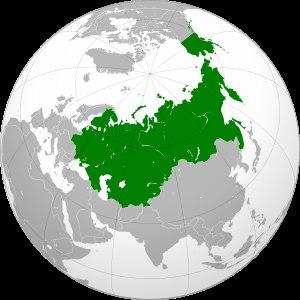
L’histoire de la Russie en tant qu'État actuel commence en 1991 avec la dislocation de l'URSS, mais elle fait suite à une histoire beaucoup plus ancienne : son territoire actuel est de facto celui de la Russie soviétique tel qu'il était en 1954 ; celle-ci a elle-même été érigée sur les ruines de l'éphémère République russe qui a succédé à l'Empire russe dont l'histoire s'enracine dans le Tsarat de Russie, agrandissement de la Grande-Principauté de Moscou issue de la Russie kiévienne dont l'histoire commence au IXᵉ siècle de notre ère. Durant ce millénaire, les pays russes ont connu des périodes de paix et de développement, mais aussi de nombreuses invasions, guerres et tyrannies ; la culture russe a puisé aux influences autochtones staroslaves, nordiques scandinaves, méridionales gréco-byzantines, orientales mongoles, occidentales germaniques et révolutionnaires communistes qui dessinent l'identité actuelle de la Russie, aujourd'hui le plus vaste pays du globe.
L’armée impériale russe est le nom donné aux forces militaires de l’Empire russe avant 1917 et la révolution d'Octobre. C’est elle qui vainquit entre autres les forces de Napoléon de 1812 à 1814 et qui mena de nombreuses guerres contre les Ottomans de 1676 à 1917. Elle était dirigée par les empereurs.